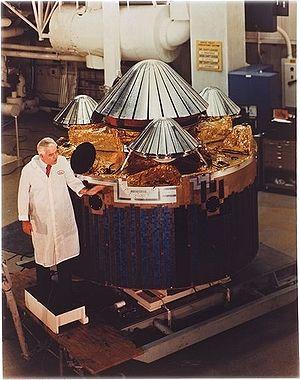
Une sonde spatiale est un véhicule spatial sans équipage lancé dans l'espace pour étudier à plus ou moins grande distance différents objets célestes : le Soleil, les planètes, planètes naines et petits corps, leurs satellites, le milieu interplanétaire ou encore le milieu interstellaire. Une sonde spatiale se distingue des autres engins spatiaux non habités qui restent en orbite terrestre. Les sondes spatiales peuvent prendre un grand nombre de formes pour remplir leur mission : orbiteur placé en orbite autour du corps céleste observé, atterrisseur qui explore in situ le sol de la planète cible, impacteur, etc. Une sonde peut emporter des engins autonomes pour accroître son champ d'investigation : sous-satellite, impacteur, rover, ballon.
Pioneer Venus Multiprobe ou Pioneer Venus 2 est une sonde spatiale de la NASA lancée en 1978 qui a étudié in situ l'atmosphère de la planète Vénus. La sonde spatiale est développée dans le cadre du programme Pioneer Venus qui comprenait également l'orbiteur Pioneer Venus Orbiter. Elle emporte 4 sondes atmosphériques larguées en différents points de la planète qui, durant leur descente jusqu'au sol, ont recueilli des données sur la composition de l'atmosphère. La mission a été une réussite et les informations ont permis de compléter les données collectées par les sondes spatiales du programme spatial soviétique Venera.
L'exploration de Vénus à l'aide de sondes spatiales démarre dès le début de l'ère spatiale. À l'époque, les caractéristiques de la planète Vénus, cachée derrière un épais manteau de nuages, sont très mal connues au point que certains spéculent sur l'existence de conditions à sa surface proches de celle de la Terre. La NASA réussit un premier survol en 1962 avec la mission américaine Mariner 2 qui dévoile un monde particulièrement hostile : vents violents, atmosphère acide, températures et pression atmosphérique particulièrement élevées à la surface, absence de champ magnétique protecteur. L'Union soviétique va par la suite jouer un rôle fondamental dans l'étude de Vénus en lançant une trentaine de missions dans le cadre du programme Venera. Celles-ci vont progressivement dévoiler la structure de l'atmosphère et certaines caractéristiques du sol vénusien. Venera 7 parvient pour la première fois à renvoyer des données de la surface de la planète en 1970. L'atmosphère est explorée avec des ballons et une première carte des reliefs est dressée avec un radar.
Pioneer Venus est un programme spatial de la NASA comprenant deux missions lancées en 1978 chargées d'explorer la planète Vénus. Pioneer Venus Orbiter a étudié Vénus durant 14 ans depuis son orbite tandis que Pioneer Venus Multiprobe a lancé quatre sondes atmosphériques dans l'atmosphère de la planète pour effectuer des mesures in situ. Les deux missions ont été des succès et ont permis de compléter les données collectées par les sondes spatiales du programme spatial soviétique Venera.
Le programme Pioneer est un programme de la NASA d'exploration du Système solaire à l'aide de sondes spatiales. Entre 1958 et 1978, 19 sondes Pioneer ont été envoyées avec des missions et des configurations différentes vers la Lune, le Soleil, Jupiter, Saturne et Vénus. Les sondes les plus remarquables sont Pioneer 10 et Pioneer 11, qui ont exploré les planètes externes.